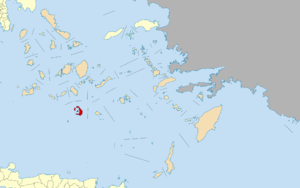
La Grèce est organisée depuis le 1ᵉʳ janvier 2011 en 13 régions et 325 dèmes.
Thíra est un dème situé dans la périphérie de Égée-Méridionale en Grèce. Le dème actuel est issu de la fusion en 2011 entre l'ancien dème de Théra et l'ancienne communauté d'Oia, devenus des districts municipaux.